River Trent

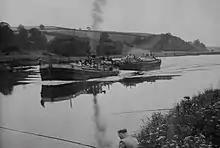
Barges near Hoveringham in 1954

With traffic still between 350,000 and 400,000 tonnes per year, Frank Rayner became the engineer in 1896, and the company were persuaded that major work was necessary if the navigation was to survive. The engineer for the Manchester Ship Canal, Sir Edward Leader Williams, was commissioned to survey the river, while negotiations with the North Staffordshire Railway, who owned the Trent and Mersey Canal and had maintained its viability, ensured that some of the clauses from previous acts of Parliament did not prevent progress. A plan to build six locks between Cromwell and Holme, and to dredge this section to ensure it was wide and deep was authorised by the Trent Navigation Act 1906 (6 Edw. 7. c. lvii). Raising finance was difficult, but some was subscribed by the chairman and vice-chairman, and construction of Cromwell Lock began in 1908. The Newark Navigation Commissioners financed improvements to Newark Town lock at the same time, and dredging of the channel was largely funded by selling the 400,000 tonnes of gravel removed from the river bed. At , Cromwell lock could hold a tug and three barges, and was opened on 22 May 1911. The transport of petroleum provided a welcome increase to trade on the river, but little more work was performed before the beginning of the First World War.